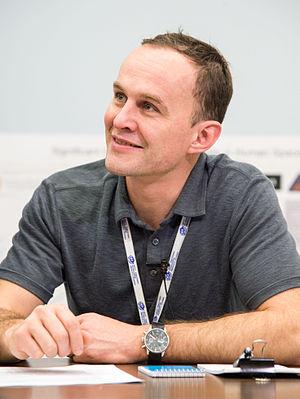
Sergueï Nikolaïevitch Riazanski, né le 13 novembre 1974, est un cosmonaute russe vétéran de deux mission de longues durée sur l'ISS.